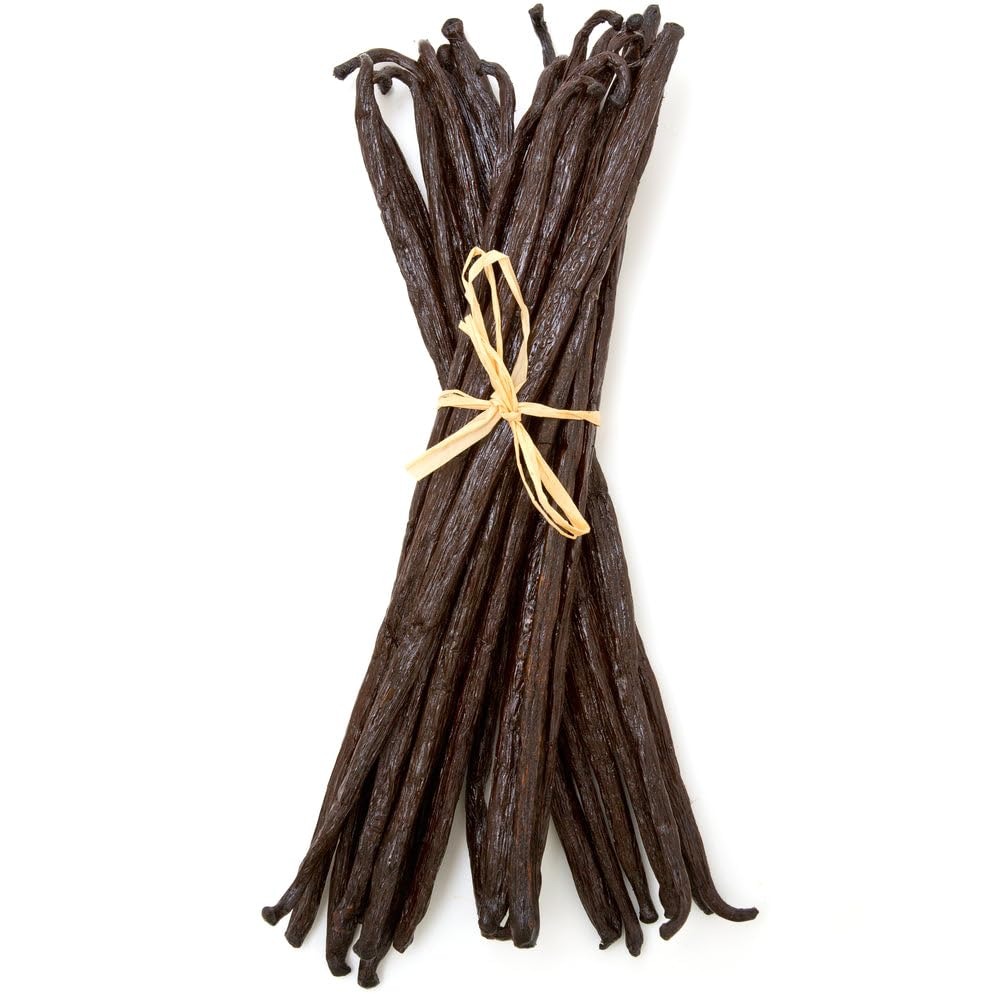
Item Name: 50 Tanzanian Vanilla Beans Whole Grade A Vanilla Pods for Homemade Vanilla Extract, Baking, Ice Cream, Flavoring, & Vanilla Powder
Bullet Point 1: Fresh Gourmet Tanzanian Vanilla Beans from Late 2023 - 2024 Crop Suistainably Sourced From Tanzanian Farmers at Fair Market Prices
Bullet Point 2: Length is ~ 5 - 7 Inches (Approximately 13-17 cm) with an average moisture content of 28% - 33% meaning these beans are soft, semi-pliable, and filled with millions of tiny vanilla seeds.
Bullet Point 3: Uses: Vanilla beans can be used in a variety of recipes as flavoring or ingredients and other uses such as homemade vanilla extract, baking, cooking, and brewing
Bullet Point 4: Tanzanian Vanilla Beans have a Rich and Bold Vanilla Aroma that Will Add a Complex and Desired Flavor
Bullet Point 5: Our triple inspection process ensures only the highest quality beans are sent out by checking the size, smell, aroma, and appearance before packaging in our commercial vacuum sealers.
Product Description: Vanilla beans originated in Mexico and are sun cured for months using the traditional Bourbon drying method. They are now found all over the world from places like Madagascar to Indonesia to Papa New Guinea PNG farms. The scent consists of a heavenly buttery aroma with a rich, black or dark brown color and a very oily outside surface. The interior of the bean is where the magic is at and consists of millions of black, tiny vanilla seeds that are waiting to be scraped out. Our beans are traditionally cured to develop the full, complex vanilla flavor made of over 200 organic compounds and artificial vanilla (vanillin) cannot properly replicate the complexity of natural vanilla. The entire process takes anywhere from 6 to 9 months after pollination and our farmers have turned vanilla processing and curing into an art. This region remains the industry quality benchmark for producing vanilla planifolia with high vanillin content. <br><br>There are so many recipes that can be created with vanilla beans! Desserts such as vanilla bean ice cream, creme brulee, cup cakes, or cookies can be created with these magical beans. Homemade KAHLUA or Vanilla Extract is also a very popular gift & can be made using a simple vodka infusion method! Bonus points for using the spent vanilla beans after the extract making process for creating vanilla sugar!<br><br>Our beans are triple inspected throughout their journey. First, they are inspected by our farmers who have hundreds of years of experience. The second inspection is before bulk storage for transport. The final inspection is done at our warehouse moments before packing your shipment where we check the smell, quality, and appearance.
Value: 50.0
Unit: Count

Price: 59.99